Kenny Finn

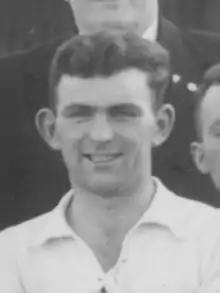

Kenny Finn is an Irish former soccer player and Gaelic footballer. He spent four seasons in the League of Ireland before moving to the United States. He then played in the German American Soccer League as well as with the New York Gaelic football team. He earned two caps with the U.S. national soccer team.